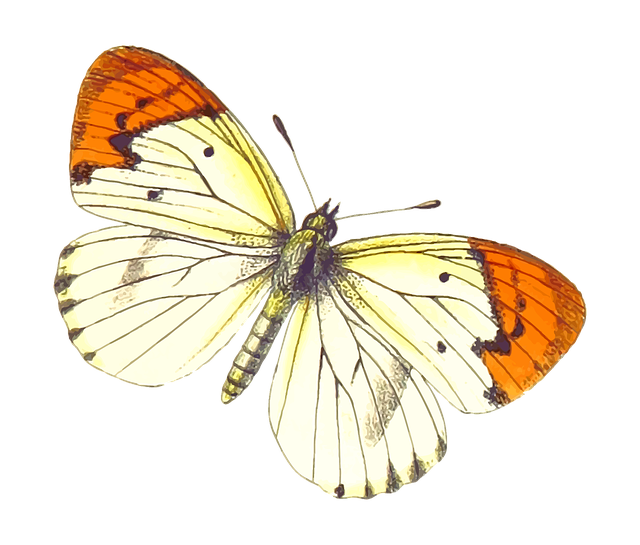
Label: butterfly